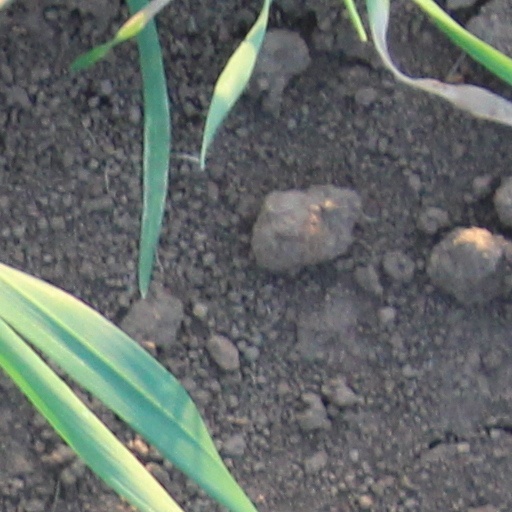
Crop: wheat